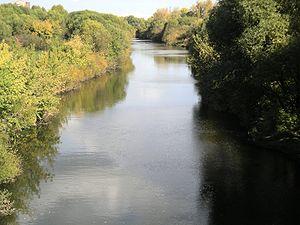
La Sviaga est une rivière de Russie et un affluent de la Volga.